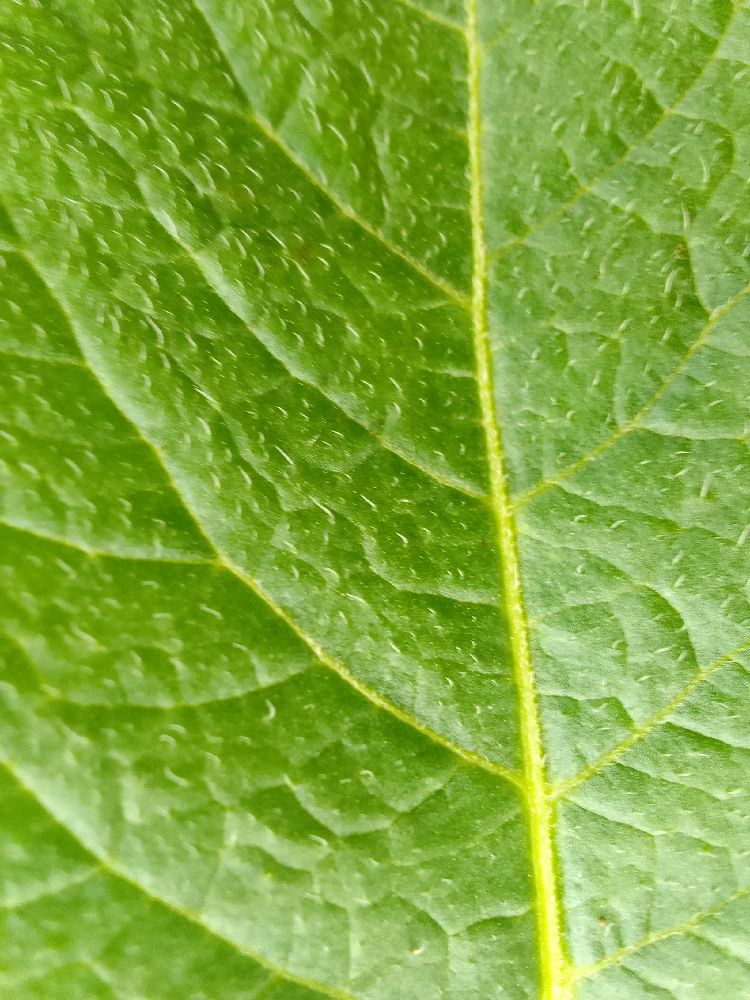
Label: Healthy